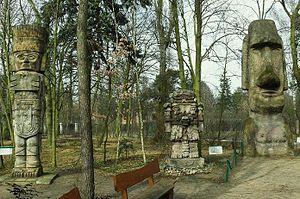
Puszczykowo est une ville de la Voïvodie de Grande-Pologne et du powiat de Poznań.